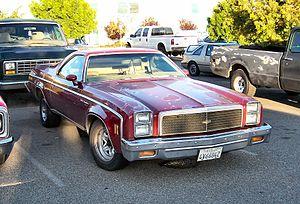
La Chevrolet El Camino est une automobile créée par Chevrolet en 1959. Il s'agit d'une berline traditionnelle dont la partie arrière est transformée en pick-up. Son nom signifie « le chemin » en espagnol.